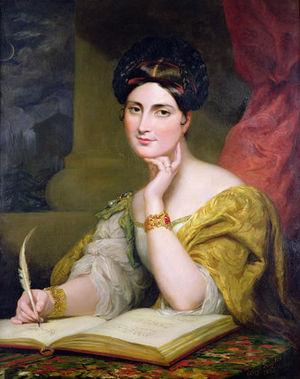
Caroline Elizabeth Sarah Norton, née Sheridan, est une pamphlétaire, poétesse, écrivain, compositrice et féministe britannique. Son divorce d'avec un mari alcoolique et violent illustre la dépendance juridique de la femme dans la Grande-Bretagne d'alors, puisque lors d'un procès contre son mari, elle ne peut aller en justice qu'en étant représentée par ce même mari.
Sir George Hayter est un peintre et graveur anglais de renom, spécialiste de la peinture de portraits et de grands tableaux impliquant dans certains cas, plusieurs centaines de portraits individuels. La reine Victoria apprécie ses mérites et nomme Hayter son peintre principal en ordinaire et lui décerne aussi le titre de Chevalier en 1841.